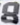
Number: 8